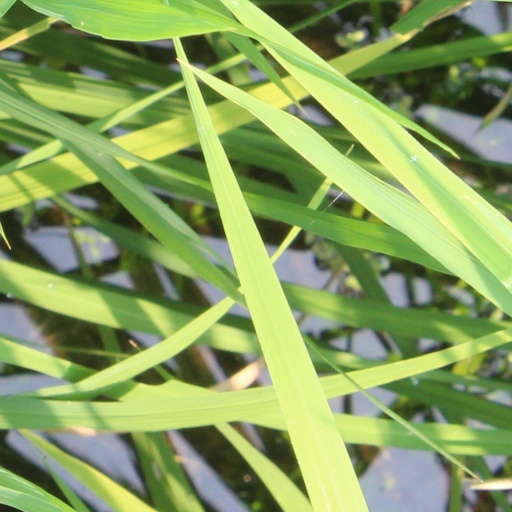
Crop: rice